2022 Ya'an earthquake

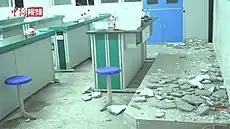
Damage to the walls of the Taiping Middle School in Lushan County.

A preliminary survey of the affected area determined that 135 homes in Ya'an and 4,374 in Lushan were damaged. Some parked vehicles in Baoxing County were crushed by falling boulders. Some nearby buildings and five hydropower stations were also damaged. In Taiping, damage was minimal; most buildings only suffered cracked or partially collapsed walls. Many houses were reconstructed to seismic codes after the 2008 and 2013 earthquakes. Video footage showed damaged buildings and debris on streets and large boulders blocking roads in the mountainous area. At least three county roads and China National Highway 351 were damaged by rockfalls. Officials in Sichuan said that there were no reports of collapsed buildings. The earthquake disrupted the supply of electricity to over 49,000 homes. Repairs were made and power supply was resumed to at least 18,000 homes.